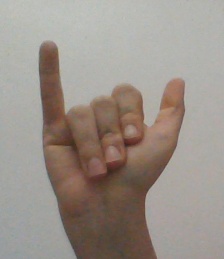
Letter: ya